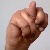
The image shows a hand gesture representing the letter 'N' in Indian Sign Language.